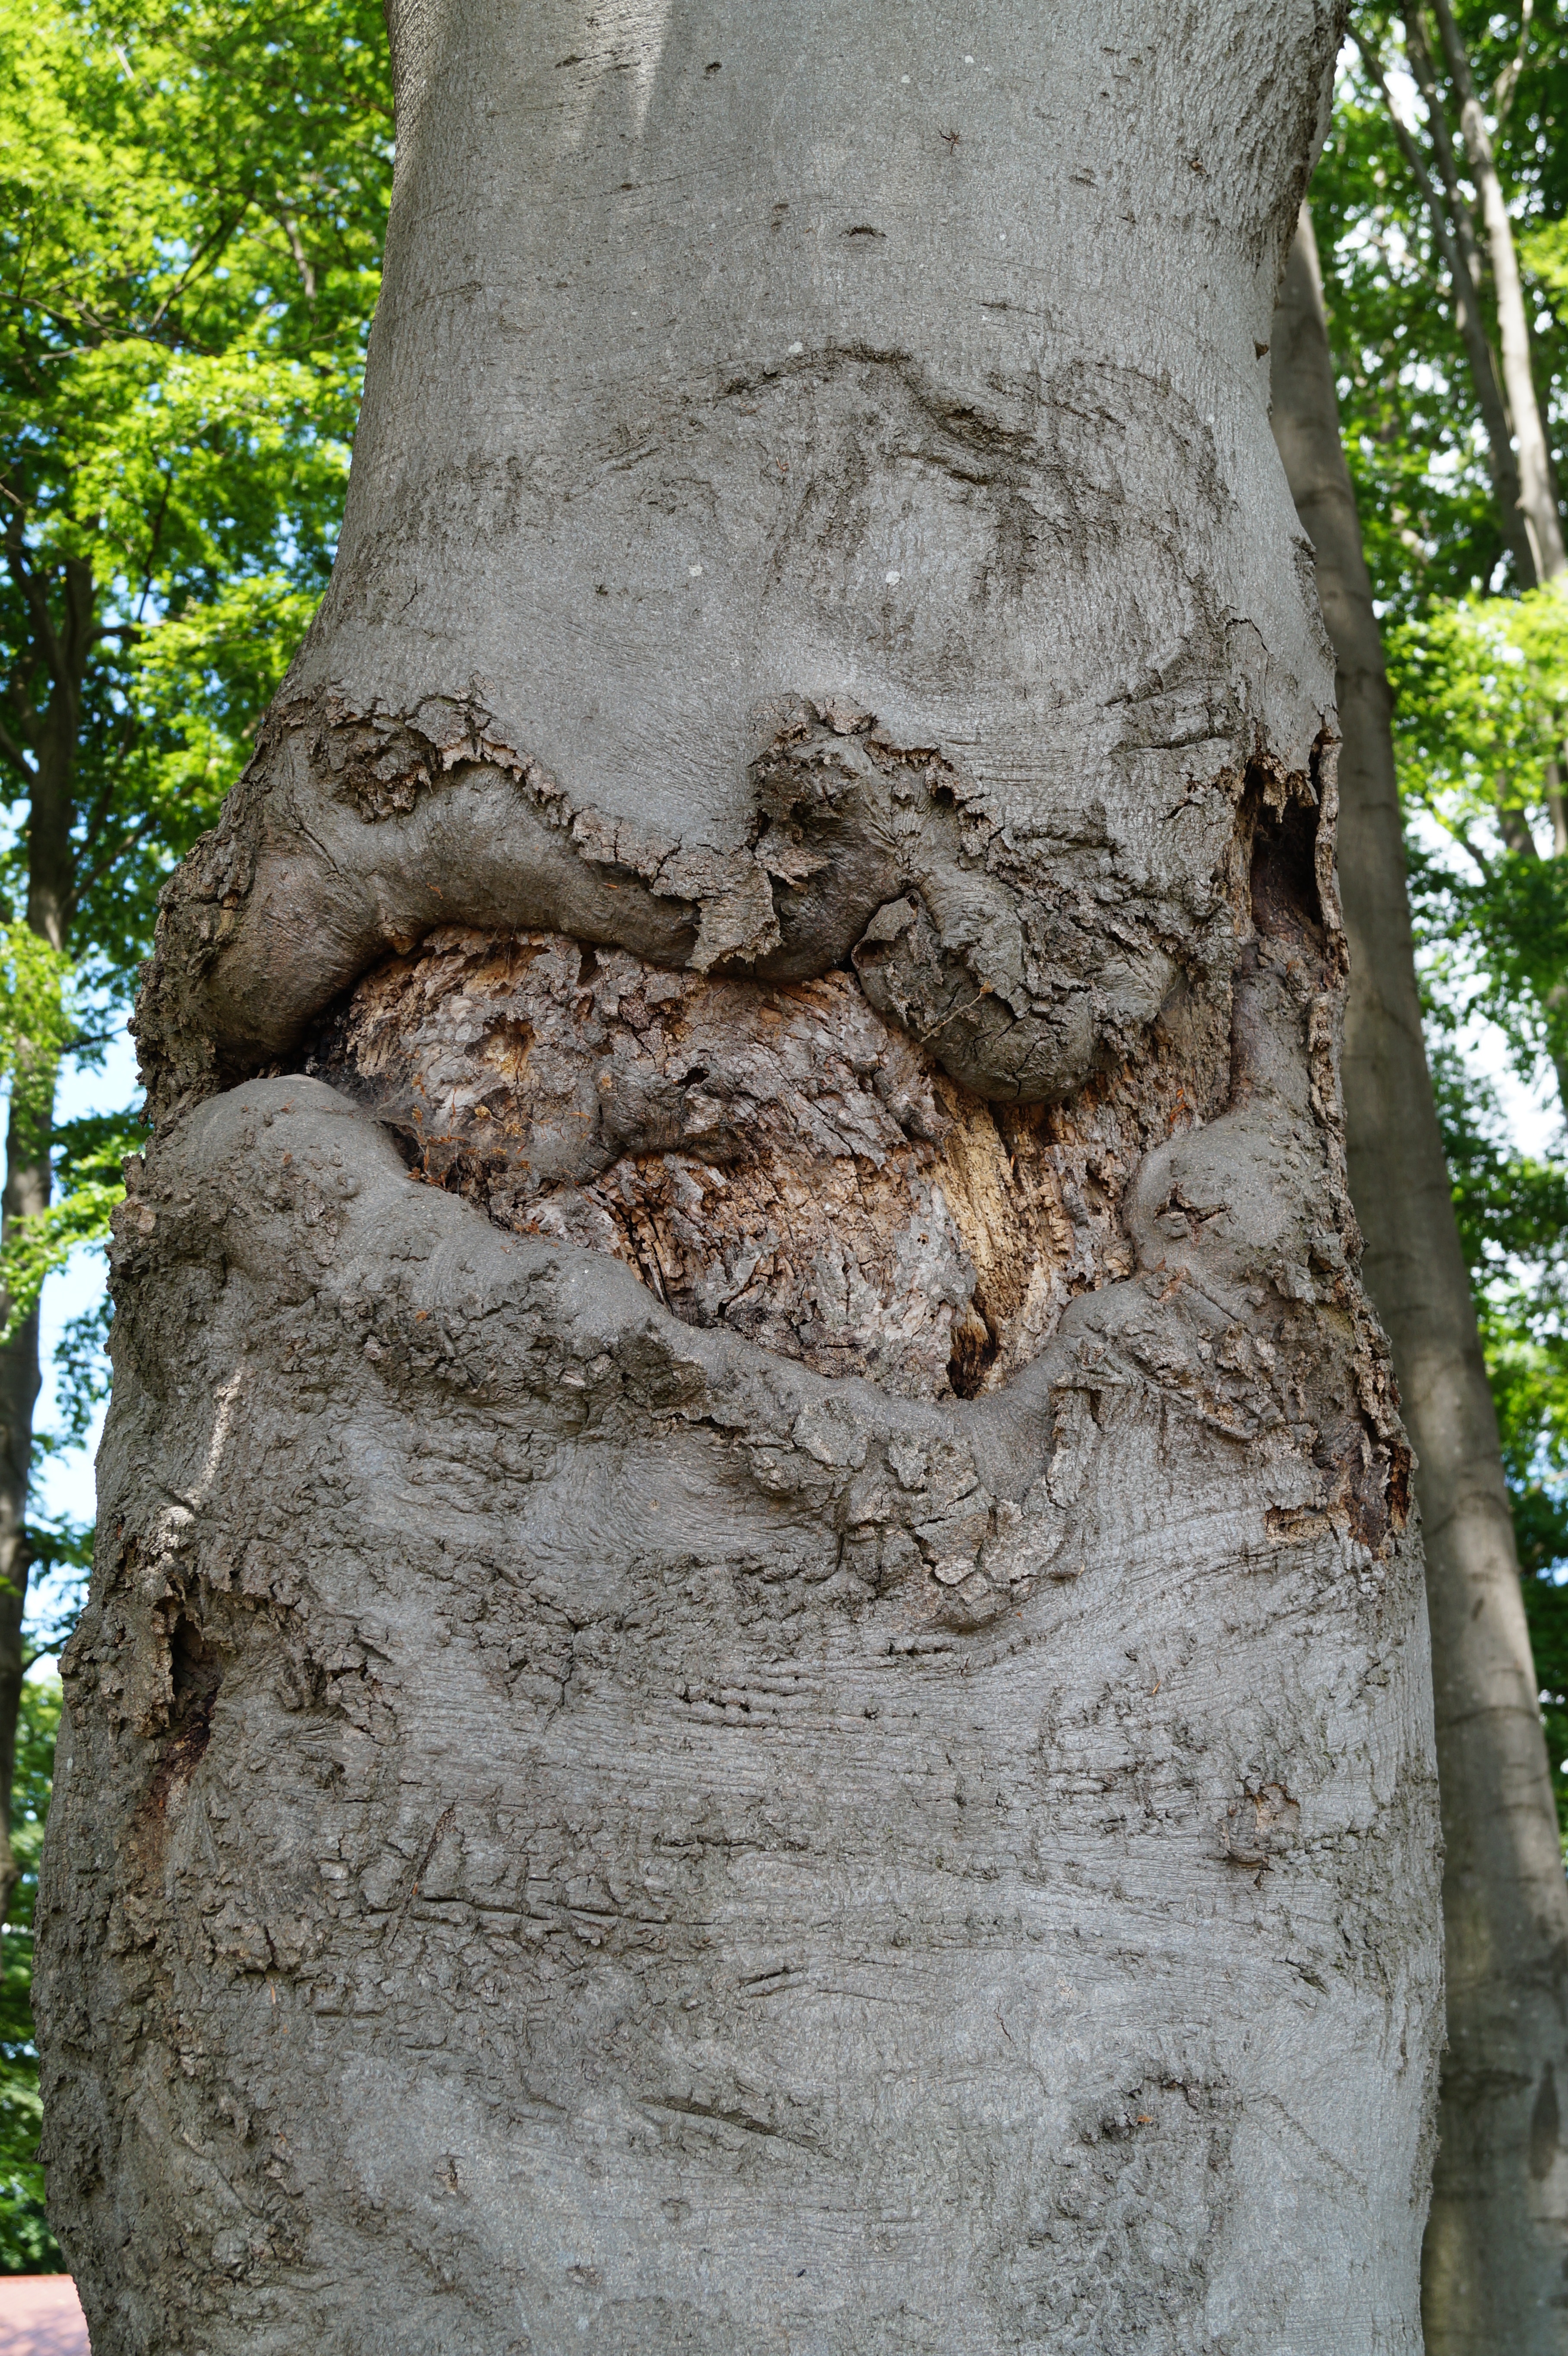
tree, branch, plant, wood, leaf, trunk, bark, log, botany, flowering plant, woody plant, land plant